Skegness Pier

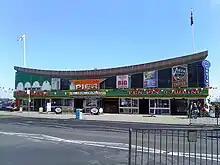
Skegness Pier main building entrance

On 11 January 1978, a northerly severe gale and storm surge brought disaster to Skegness Pier, along with other piers at Margate, Herne Bay and Hunstanton, causing irretrievable damage. The pier decking from the main entrance was reduced in length to , with the eastern shelters and the pierhead with its theatre isolated from the shoreline. Late in 1978, a plan to link the isolated pierhead by monorail and build a new 1200 seater theatre collapsed when an application for financial assistance was turned down. Debris from the wrecked pier was scattered for several miles around with souvenir hunters coming into the area to see what they could find.